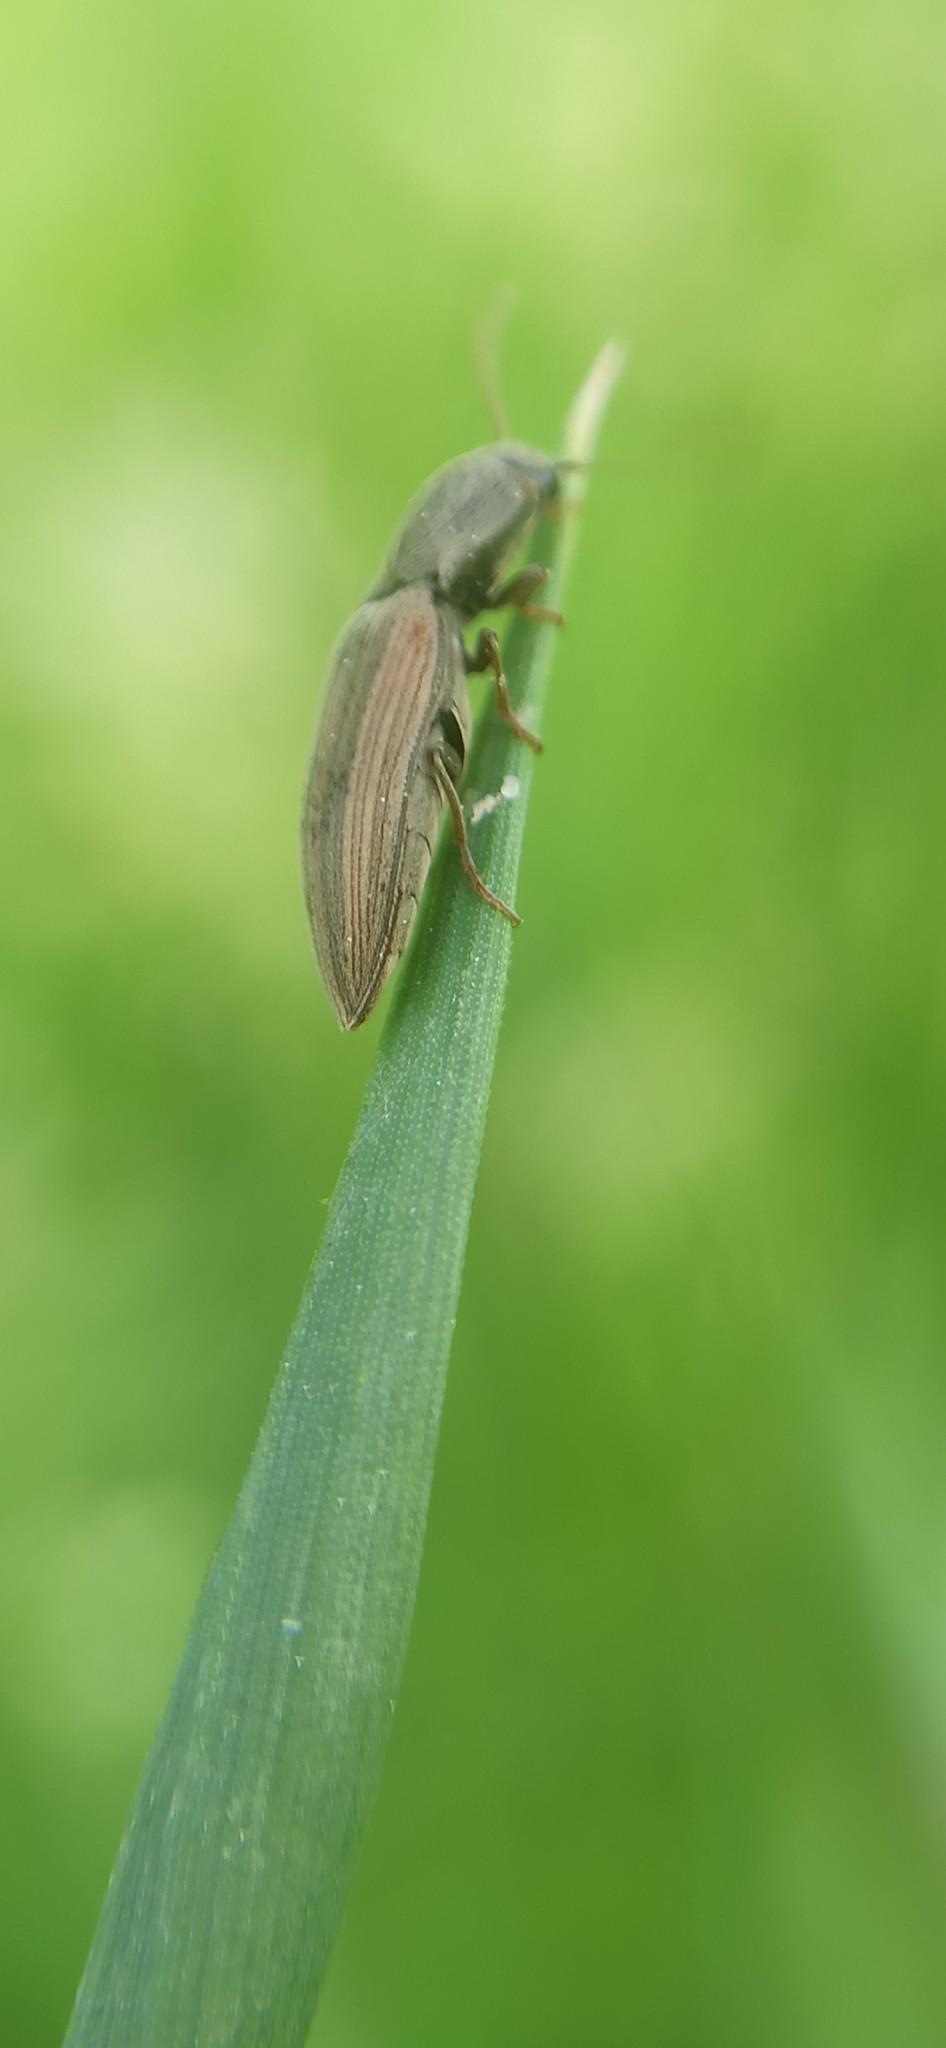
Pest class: clickbeetles_wireworms